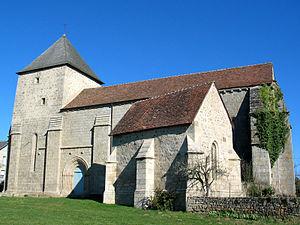
Église Saint-Jean de Saint-Étienne-de-Fursac, Paulhac (Classé, 1938)
L'église Saint-Jean est une église catholique située à Paulhac, village de Saint-Étienne-de-Fursac, en France. Une chapelle Saint-Fiacre lui est accolée.
Saint-Étienne-de-Fursac est une ancienne commune française située dans le canton du Grand-Bourg, le département de la Creuse et la région Nouvelle-Aquitaine.
Fursac est, depuis le 1ᵉʳ janvier 2017, une commune nouvelle française de la Creuse en région Nouvelle-Aquitaine.